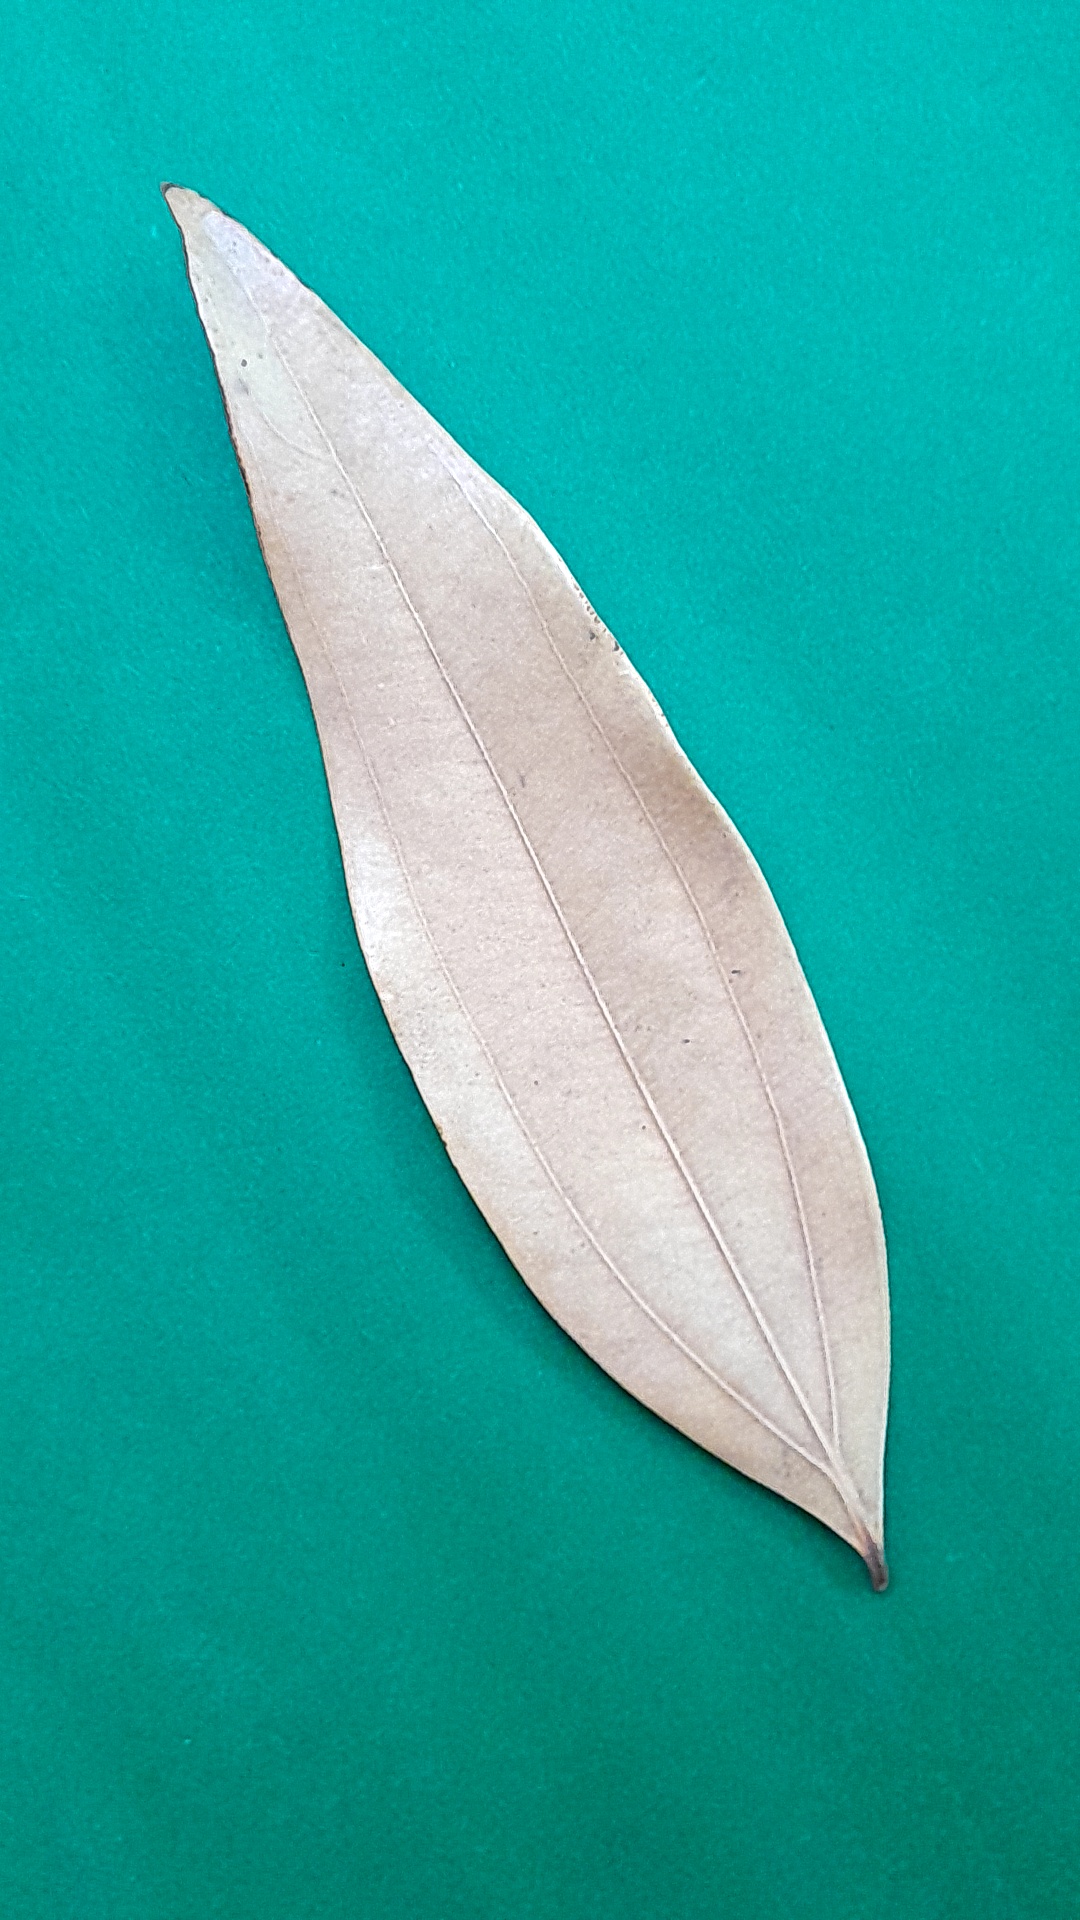
Label: Dry Leaf